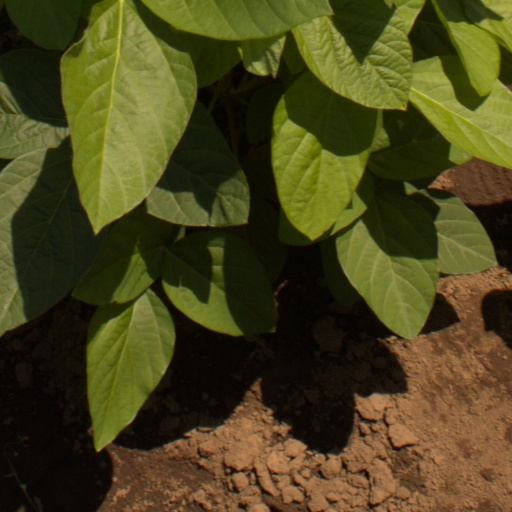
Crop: soybean